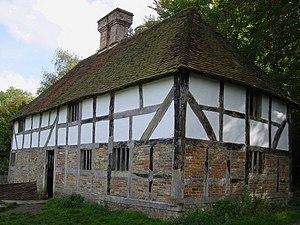
Cette liste des musées du West Sussex contient des musées qui sont définis dans ce contexte comme des institutions qui recueillent et soignent des objets d'intérêt culturel, artistique, scientifique ou historique. leurs collections ou expositions connexes disponibles pour la consultation publique. Sont également inclus les galeries d'art à but non lucratif et les galeries d'art universitaires. Les musées virtuels ne sont pas inclus.